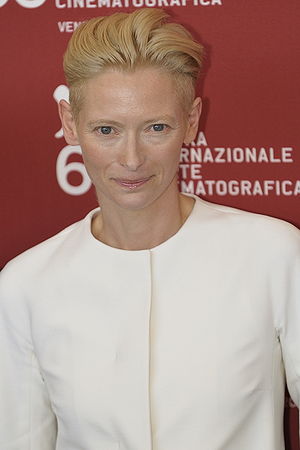
Tilda Swinton
Swinton i 2009 ved filmfestivalen i Venedig.
Katherine Mathilda "Tilda" Swinton er en britisk skuespiller. Hun har bl.a. vundet en Oscar for bedste kvindelige birolle for rollen som Karen Crowder i Michael Clayton.